Philharmonic Hall, Liverpool

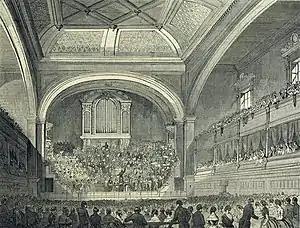
Interior of the first hall in 1849

The concert hall continued to be the home of the society until a fire broke out during the evening of 5 July 1933. Despite over 100 firemen attending the fire, the hall and new organ were damaged beyond repair. Over 10,000 people stood in the streets around the hall to view the fire. There were no serious injuries – the hall had closed for the day – though two boys fell into the basement while watching the fire and a number of onlookers fainted or collapsed. The next day the chairman of the Philharmonic Society announced that the hall would certainly be rebuilt, saying that until then they would need to find a replacement hall in which to play. The hall contained a number of autograph books dating from 1848; these were contained in a fire-proof safe and thus kept safe along with autographed pictures and some instruments, though the music library was lost. The building was insured, and the insurers paid £84,000 (equivalent to £ in ) for the hall itself, £9,503 (equivalent to £ in ) for other assets, and £6,000 (equivalent to £ in ) for the loss of two years' rental. The exact cause of the fire was not known; only that it originated in the roof of the building. Demolition work on the building's ruins began the next day.